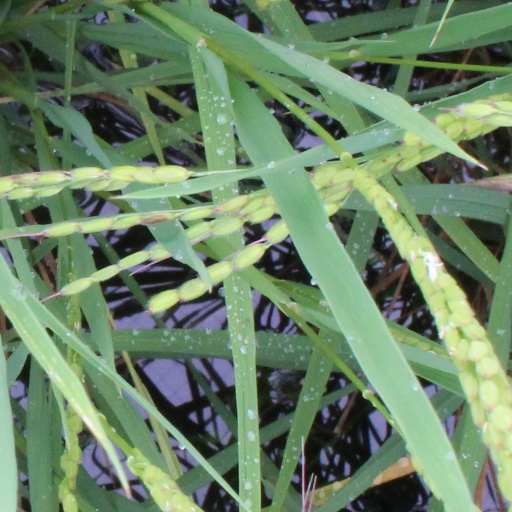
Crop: rice